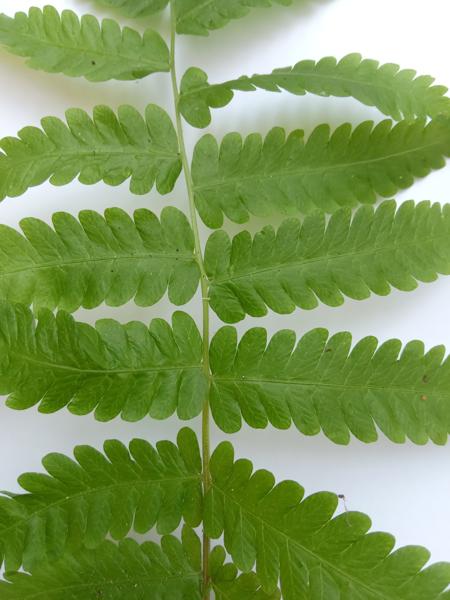
Weed species: Pteris vittata